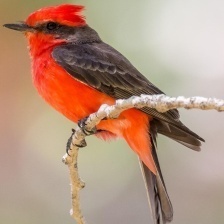
Species: VERMILION FLYCATHER
Scientific name: PYROCEPHALUS OBSCURUS